Jonathan Eig

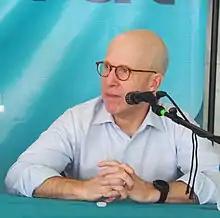
Eig in 2019

Jonathan Eig (born April 26, 1964) is an American journalist and biographer. He is the author of six books, the most recent being "" (2023), a Pulitzer Prize-winning biography of Martin Luther King Jr.